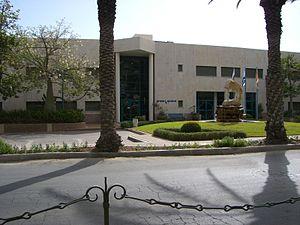
Hatzerim חֲצֵרִים, est un kibboutz créé sur 1946. Situé à 8 kilomètres à l'ouest de Beer-Sheva dans le désert du Néguev en Israël, il tient son nom de la Bible, mentionnant un site où : « Les Avviens, qui habitaient dans des villages jusqu’à Gaza » et signifie « cours de ferme », ou « hameaux », ou « villages ».